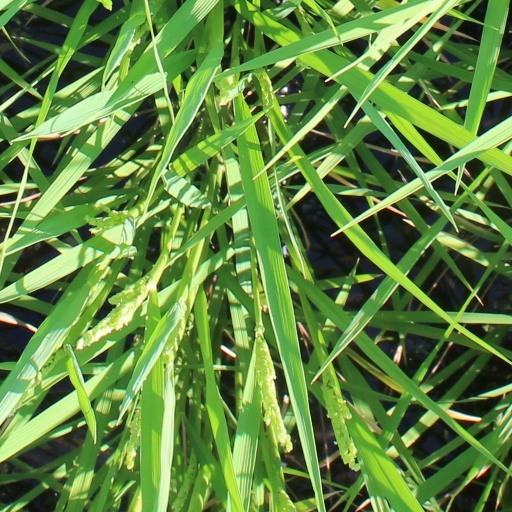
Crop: rice